Manichaeism

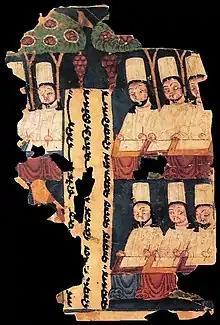
Manichaean priests, writing at their desks. Eighth or ninth century manuscript from Gaochang, Tarim Basin, China.

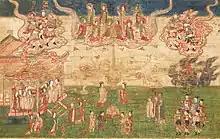
Yuan Chinese silk painting "Mani's Birth"

Mani was an Iranian born in 216 CE in or near Ctesiphon (now al-Mada'in, Iraq) in the Parthian Empire. According to the "Cologne Mani-Codex", Mani's parents were members of the Jewish Christian Gnostic sect known as the Elcesaites.